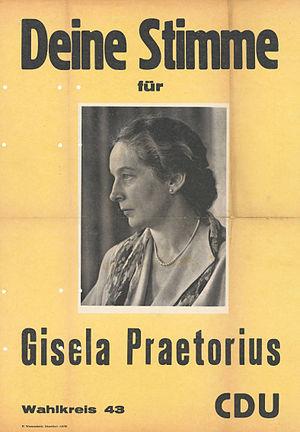
Gisela Praetorius est une femme politique allemande.